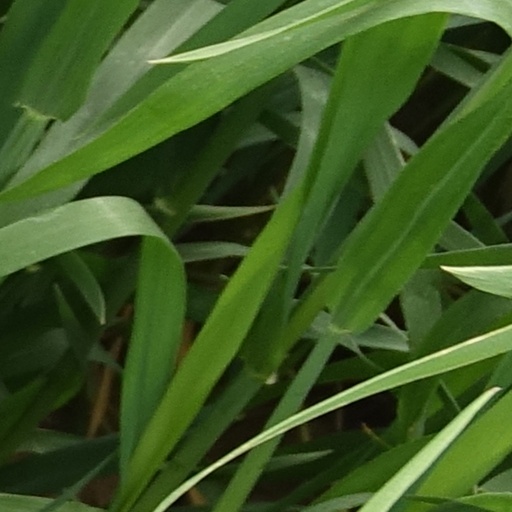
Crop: wheat